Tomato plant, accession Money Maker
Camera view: bottom (45 deg); turntable rotation: 270 degrees
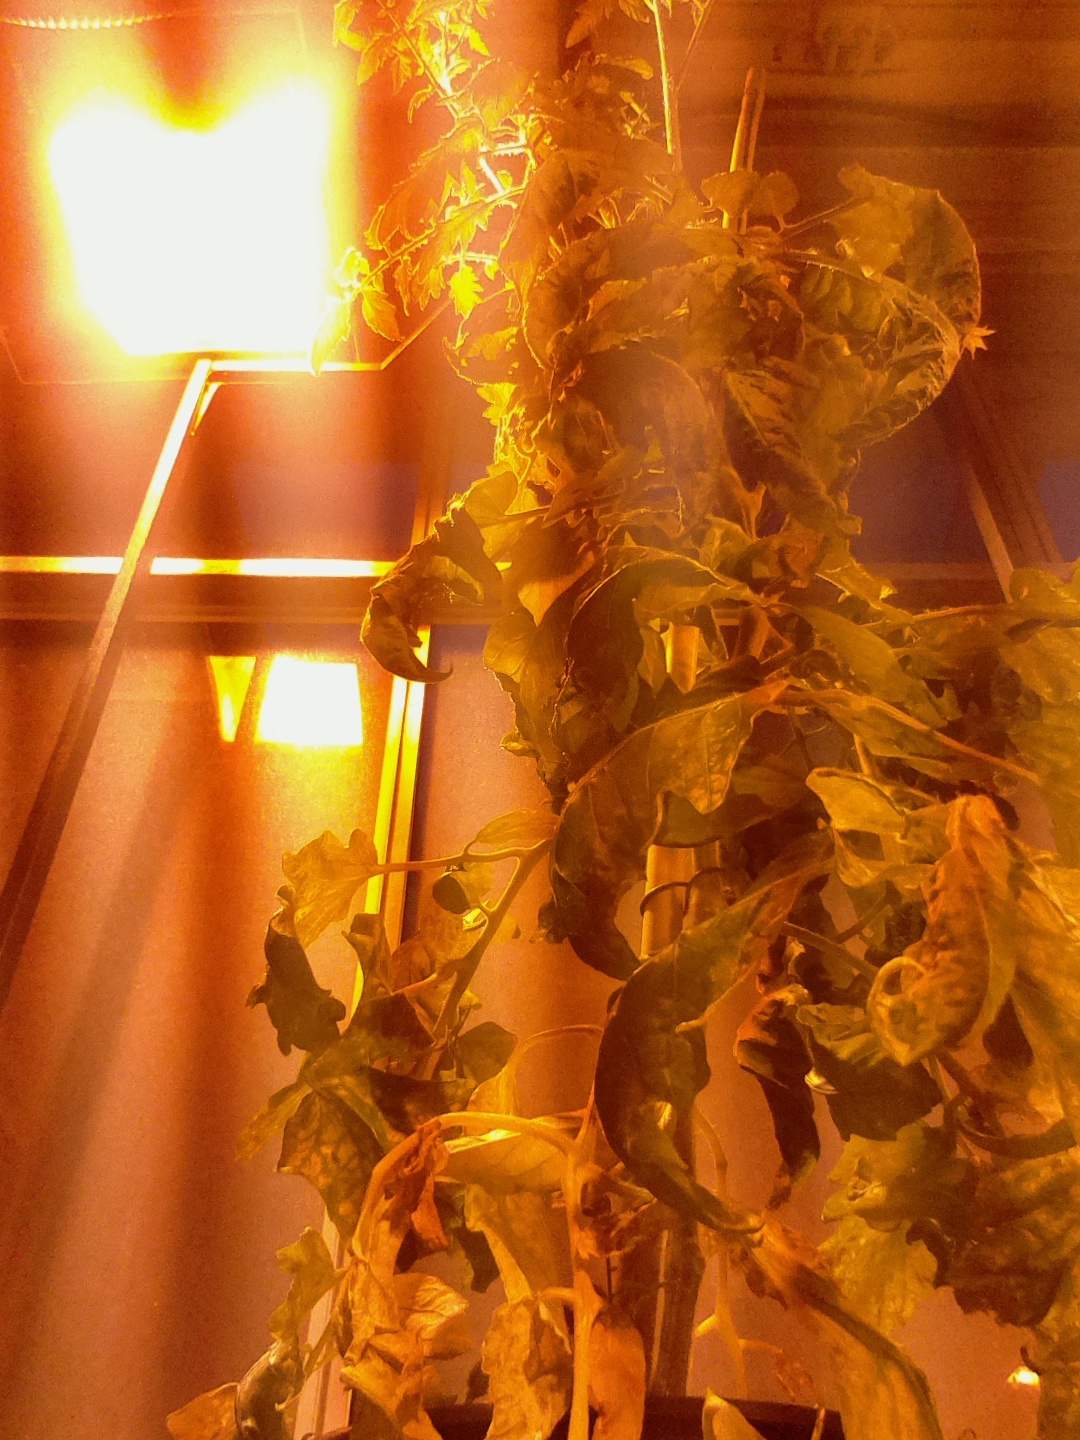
BBCH growth stage 72: 20%-30% of final fruit size